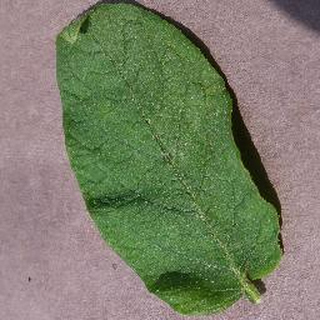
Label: healthy_potato